Christianity in Roman Britain

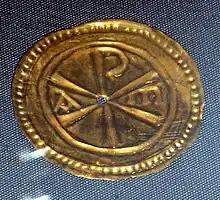
Votive plaque with Chi-Rho symbol from the Water Newton hoard

In 391, Emperor Theodosius banned all pagan religions throughout the empire, with Christianity now the official religion. Theodosius' decree would probably have impacted Britain and been acted upon by the provincial administration. Martin Henig suggested that by the end of the 4th century, "a large proportion of British society, however materially impoverished," was Christian.